2010 Bahrain Grand Prix

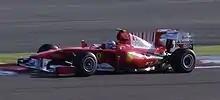
Fernando Alonso won on the occasion of his first race for the Ferrari team.

The first corner of the first lap saw Mark Webber's engine release copious amounts of oil smoke, triggering a sequence of events that saw Adrian Sutil and Robert Kubica spin around and fall to the back of the field. The first lap was otherwise clean, with Sebastian Vettel quickly converting his pole position into the race lead. Fernando Alonso got past teammate Felipe Massa, to get second, and both Mercedes drivers also gained a place, with Nico Rosberg fourth ahead of Lewis Hamilton, and Michael Schumacher beating Mark Webber to sixth spot. There was little position-changing otherwise, with Vitaly Petrov in the second Renault the biggest mover, up to eleventh from seventeenth on the grid.